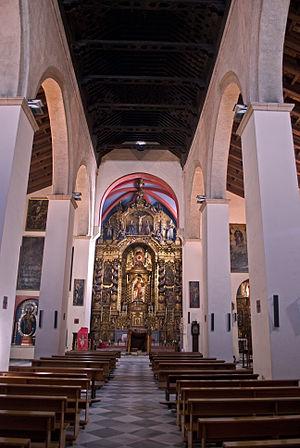
San Vicente est un quartier de la ville andalouse de Séville, en Espagne, situé dans le district Casco Antiguo.